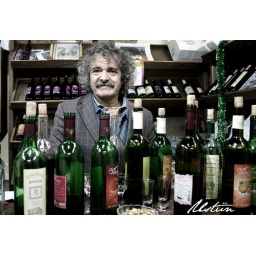
the home boy in turkey